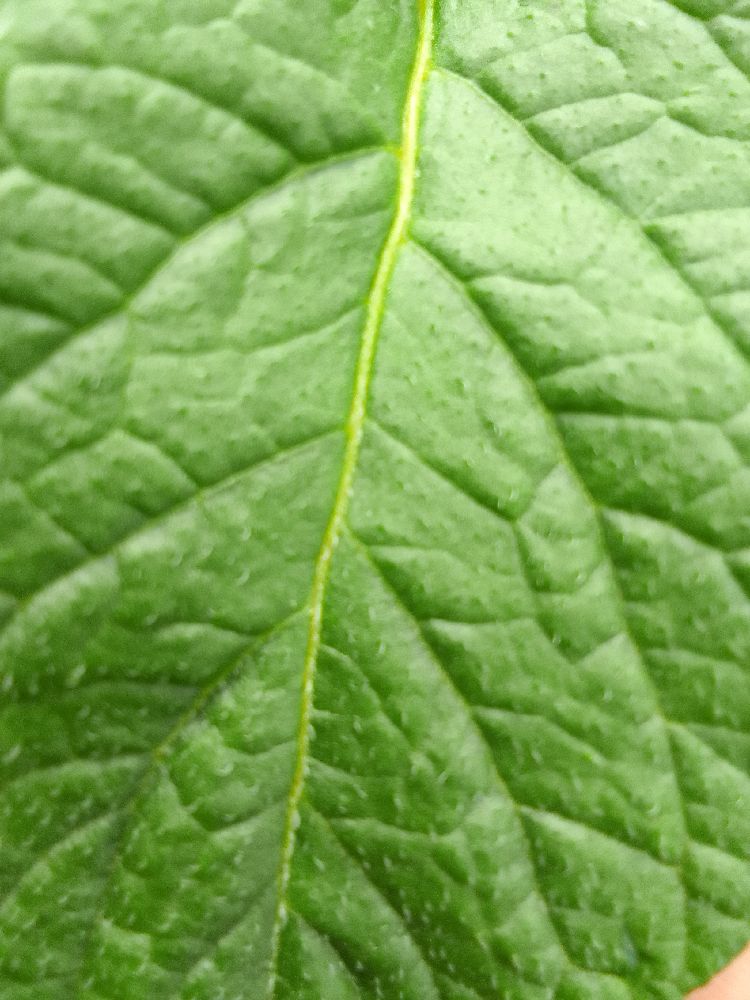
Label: Healthy